History of Libya

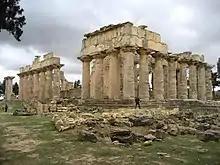
The temple of Zeus in the ancient Greek city of Cyrene. Libya has a number of World Heritage Sites from the ancient Greek era.

The Phoenicians were some of the first to establish coastal trading posts in Libya, when the merchants of Tyre (in present-day Lebanon) developed commercial relations with the various Berber tribes and made treaties with them to ensure their cooperation in the exploitation of raw materials. By the 5th century BCE, the greatest of the Phoenician colonies, Carthage, had extended its hegemony across much of North Africa, where a distinctive civilization, known as Punic, came into being. Punic settlements on the Libyan coast included Oea (later Tripoli), Libdah (later Leptis Magna) and Sabratha. These cities were in an area that was later called Tripolis, or "Three Cities", from which Libya's modern capital Tripoli takes its name.